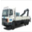
Label: truck